Sven P. Ekman

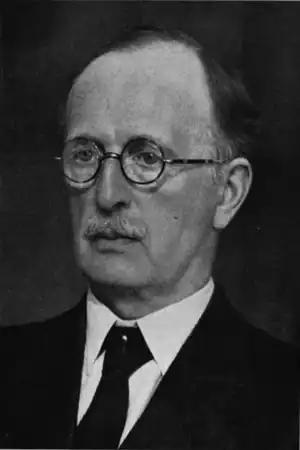
Sven Petrus Ekman

Sven Petrus Ekman (31 May 1876, Uppsala – 2 February 1964, Uppsala) was a Swedish zoologist, biogeographer, zoogeographer, and limnologist, known for the Ekman grab sampler.